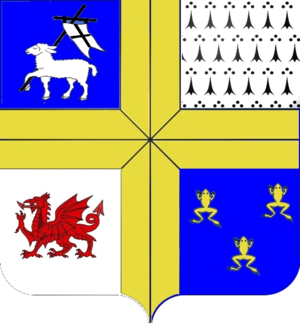
Blason Tregourez
Trégourez [tʁeguʁɛs], située au cœur de la vallée de l'Odet, est une commune du département du Finistère, dans la région Bretagne, en France.